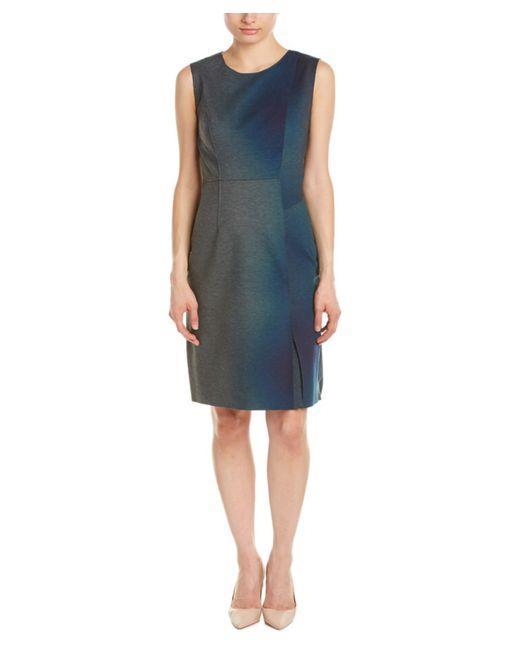
ärmelloses türkisfarbenes kurzes Kleid mit cremefarbenen Absätzen